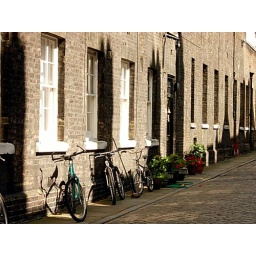
the door is sir Isaac Newton's house in london when he was alive at the tower of london